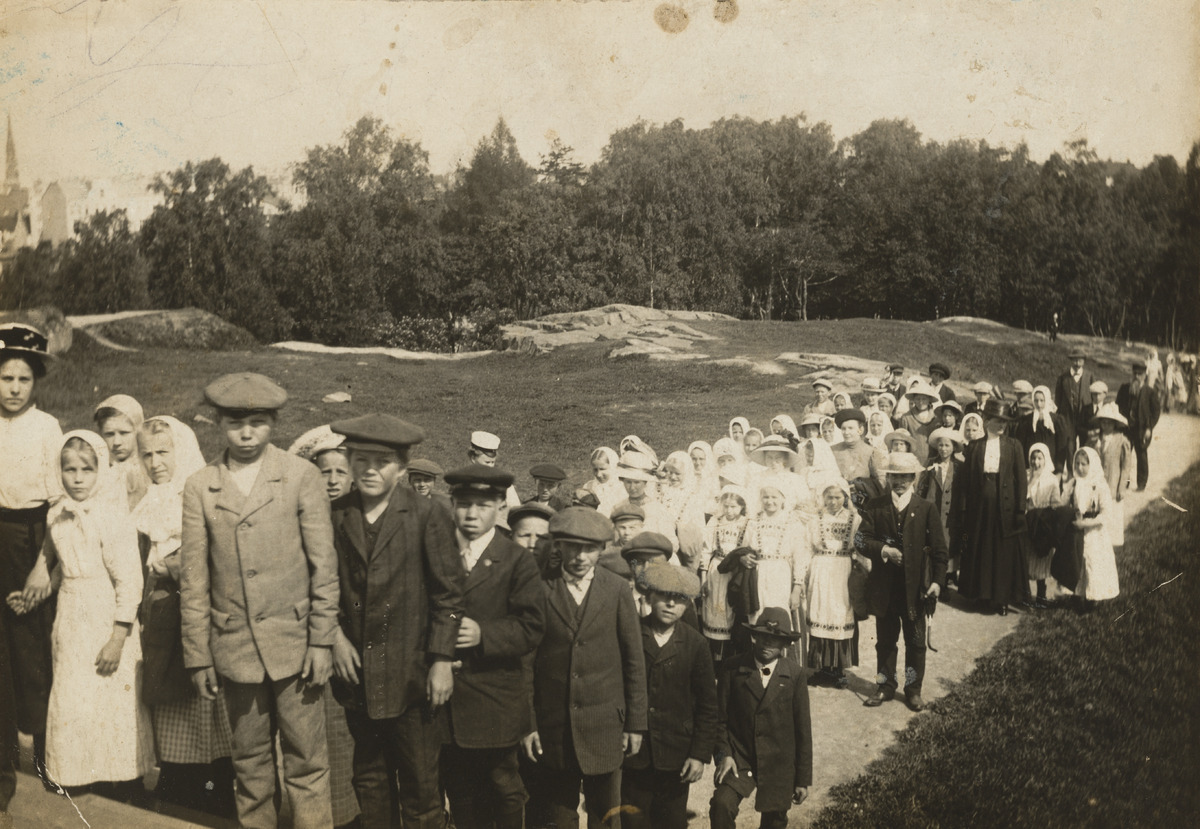
Hiitolan kansakoulun kouluretki Helsinkiin.
sisällön kuvaus: Hiitolan kansakoulun kouluretki Helsinkiin. Retkeläiset jonottamassa Kaivopuiston näköalapaikalle, taustalla vasemmalla näkyy Johanneksen kirkon torni. mustavalkoinen
Kuvaaja: Bögelund, P.J., valokuvaamo
Ajankohta: kuvausaika 1908 n.
Paikka: Suomi, Uusimaa, Helsinki, Kaivopuisto Helsinki, Kaivopuisto
Aiheet: koulut kansakoulu, koululaiset, matkailu kotimaanmatkailu, puistot